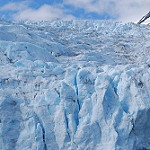
Label: glacier